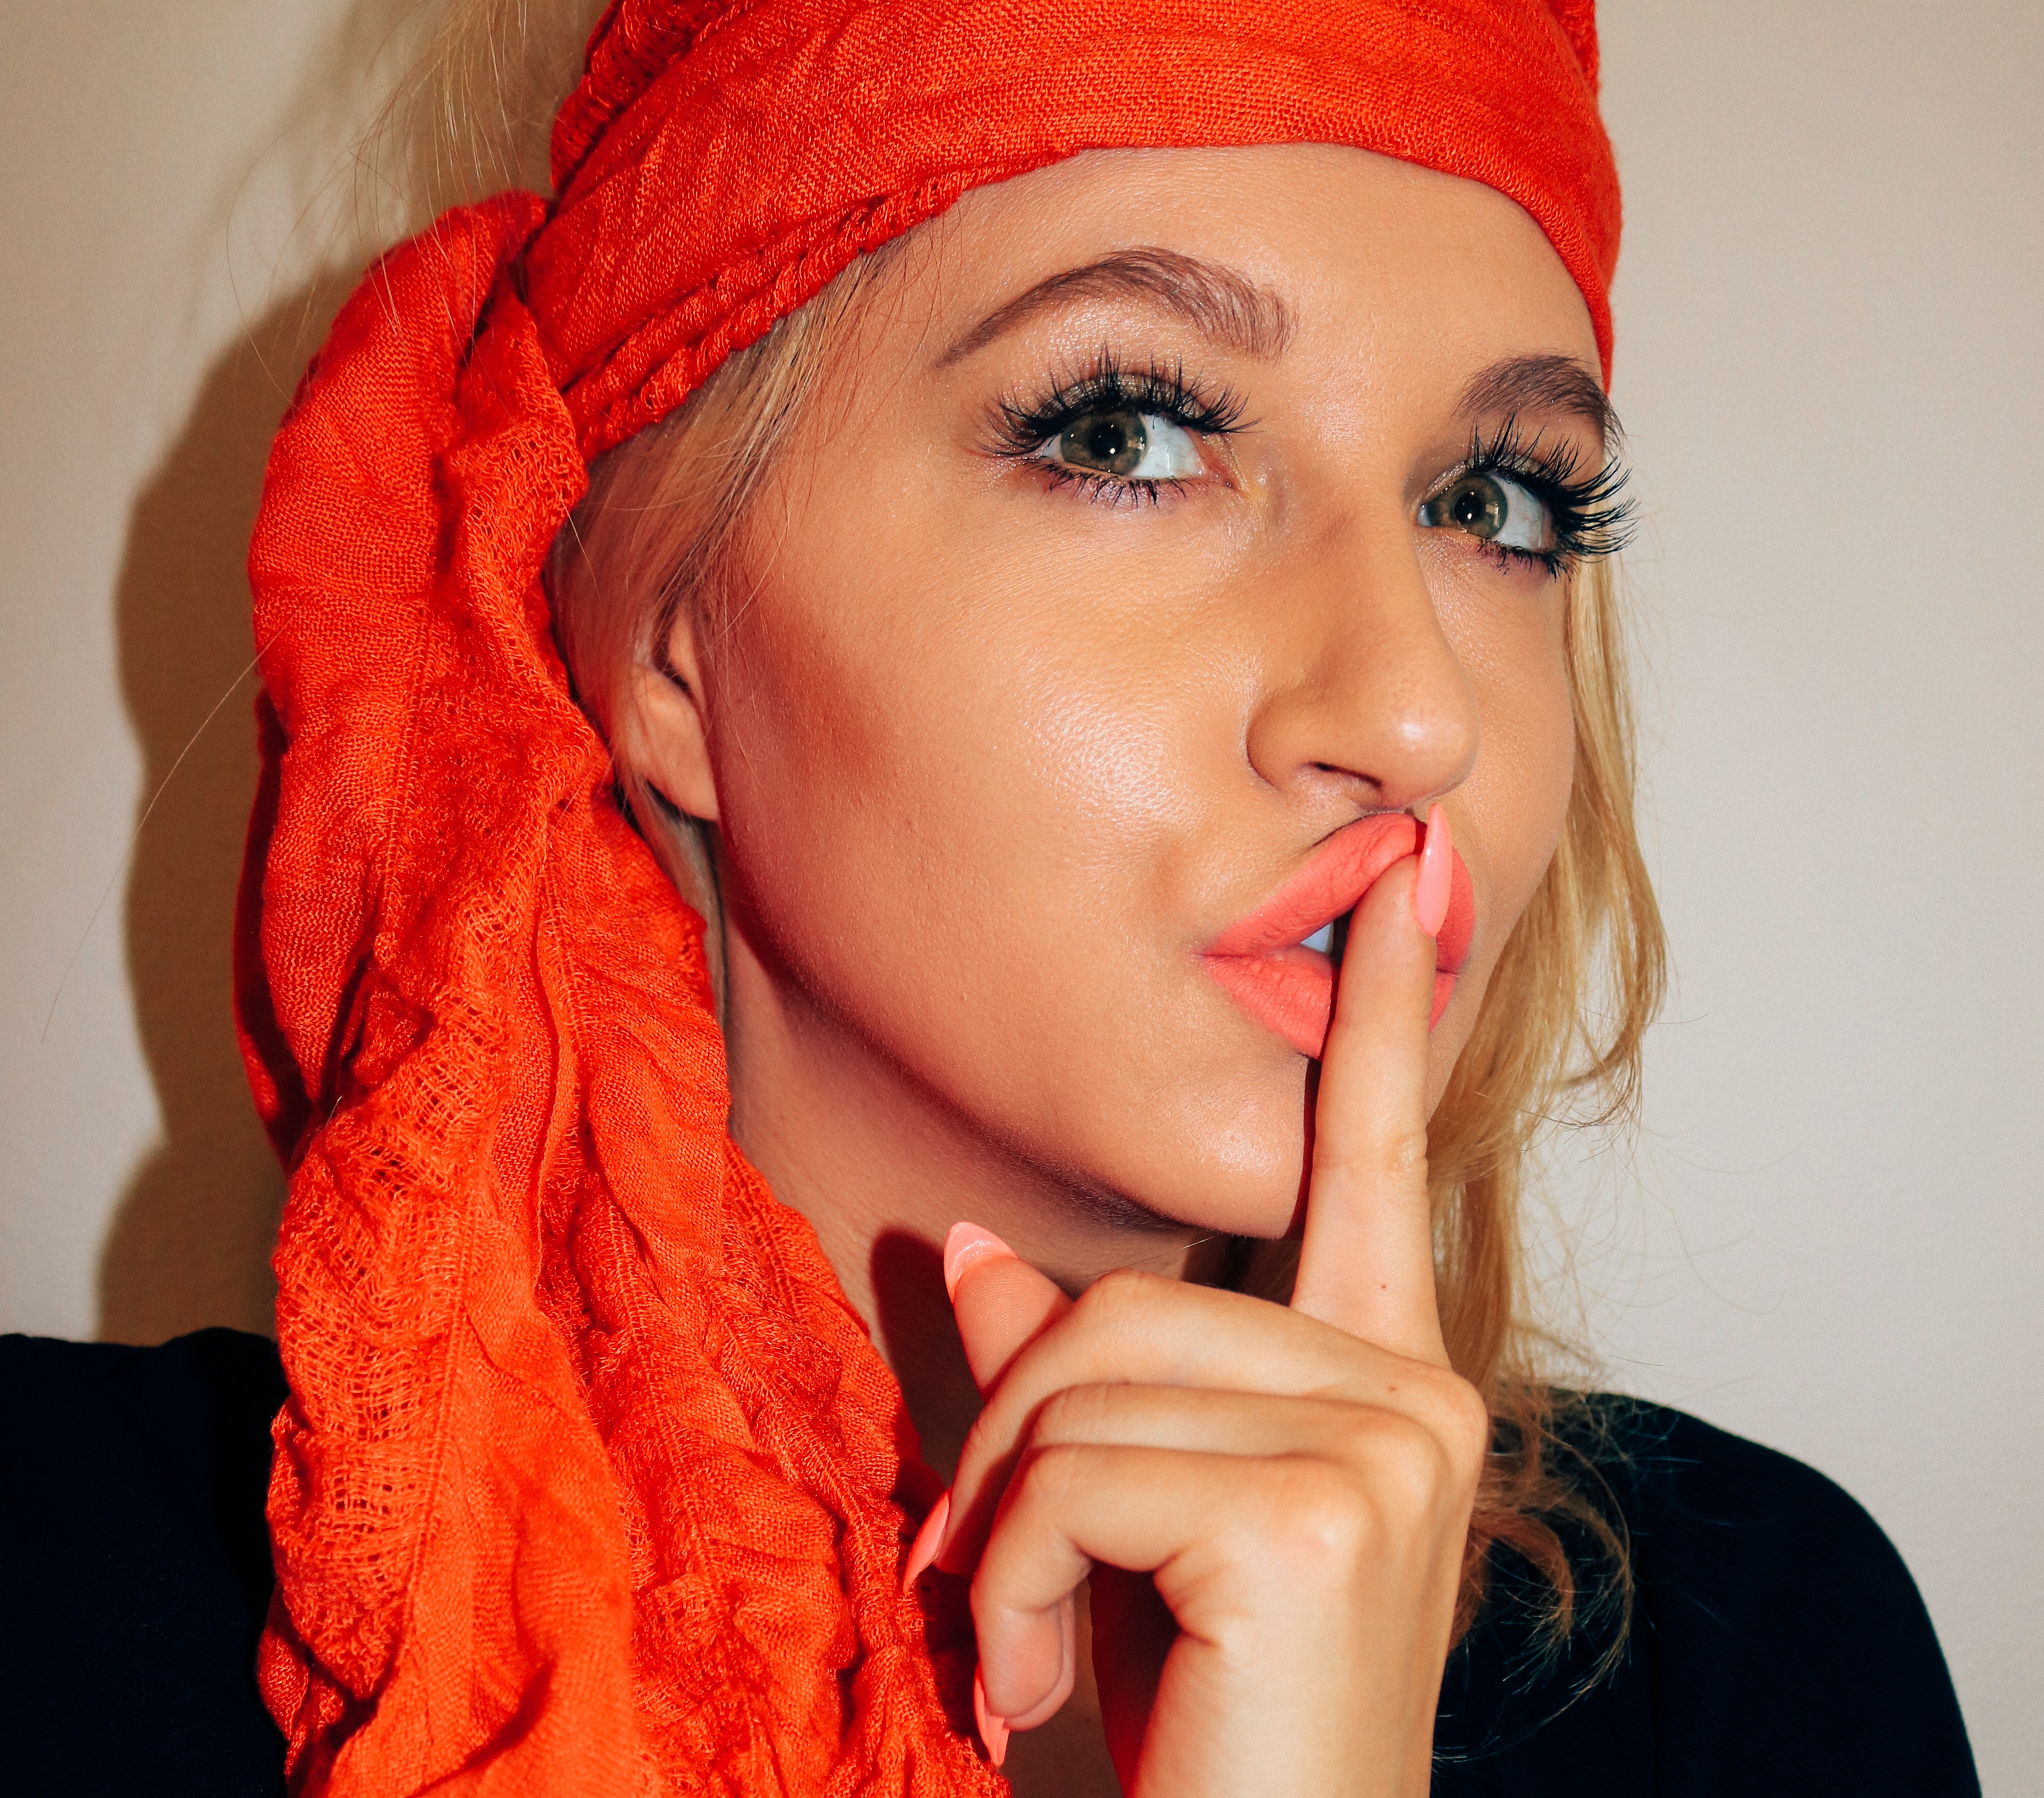
people, girl, woman, hair, cute, female, portrait, model, young, red, color, fashion, clothing, ear, lady, blonde, lip, smile, makeup, caucasian, face, nose, happy, eye, head, skin, beauty, expression, sexy, nails, organ, dreamy, attractive, young woman, emotion, glamour, beauty girl, photo shoot, lashes, eye lashes, attractive woman, face woman, happy faces, fashion accessory